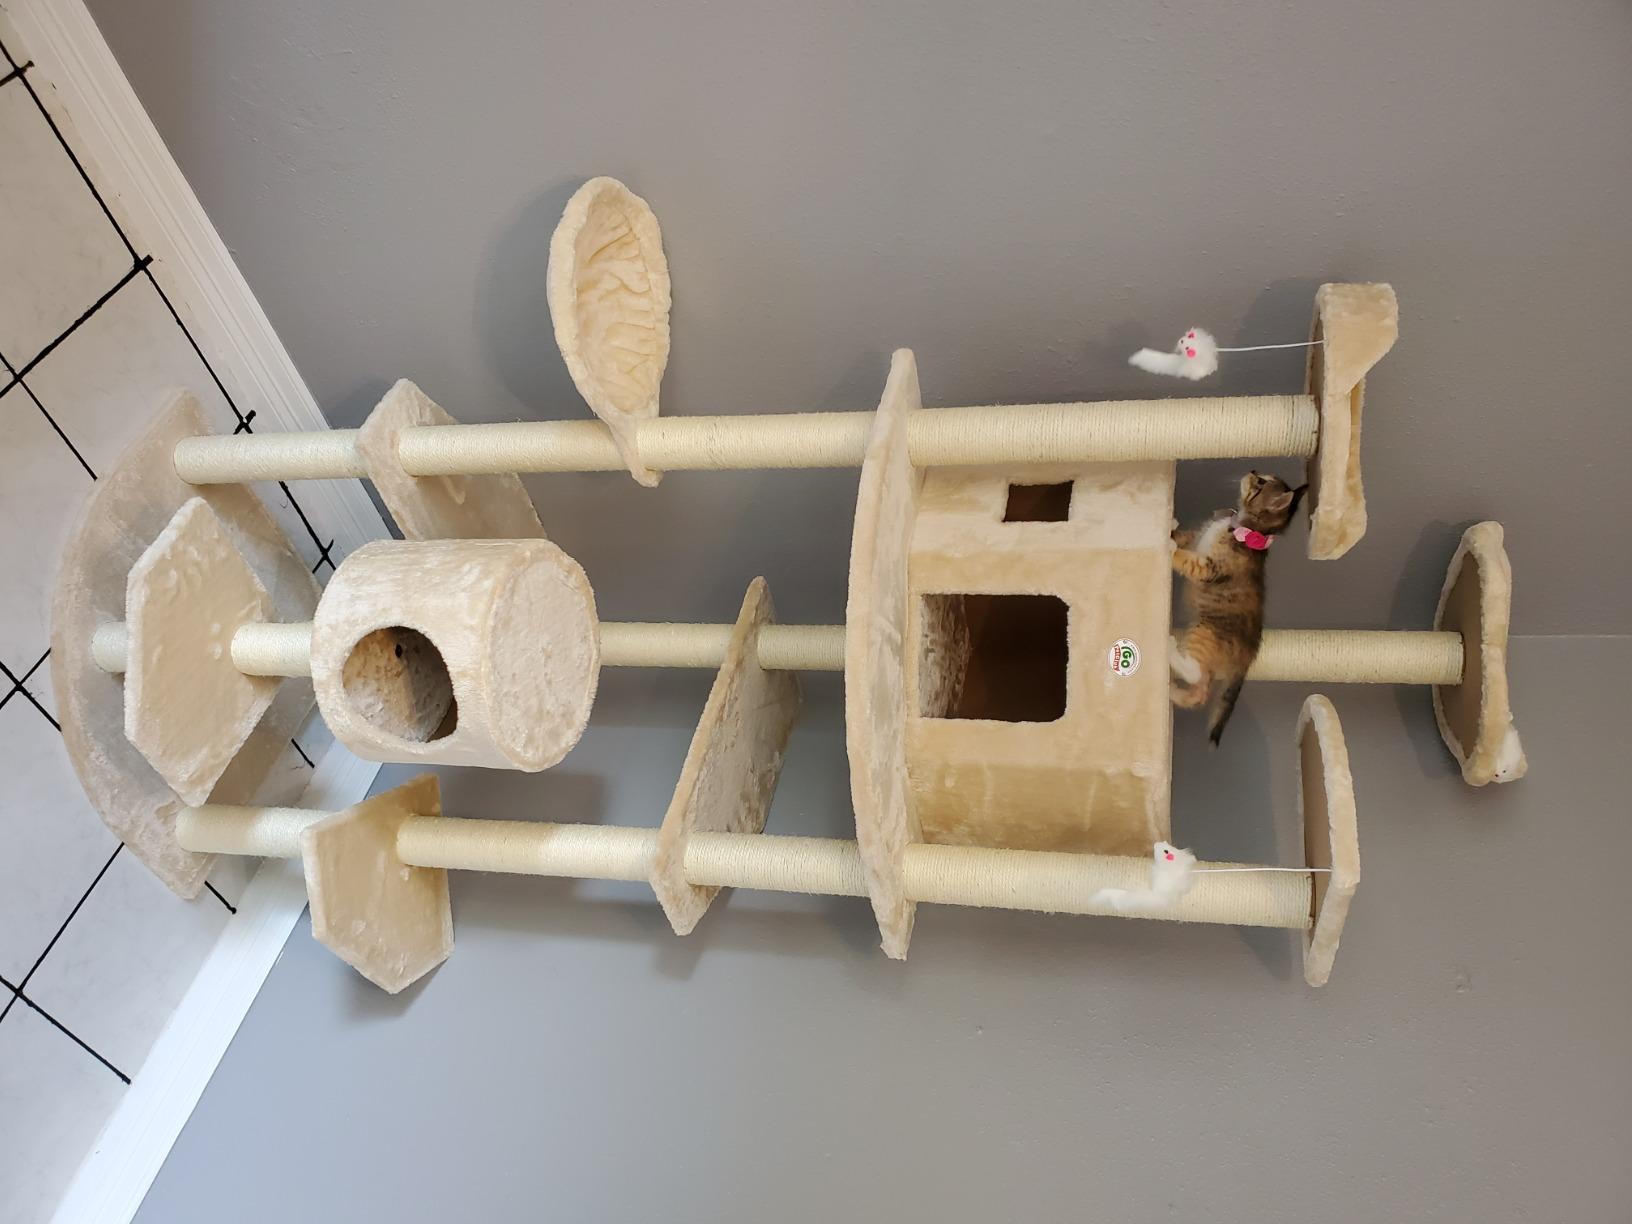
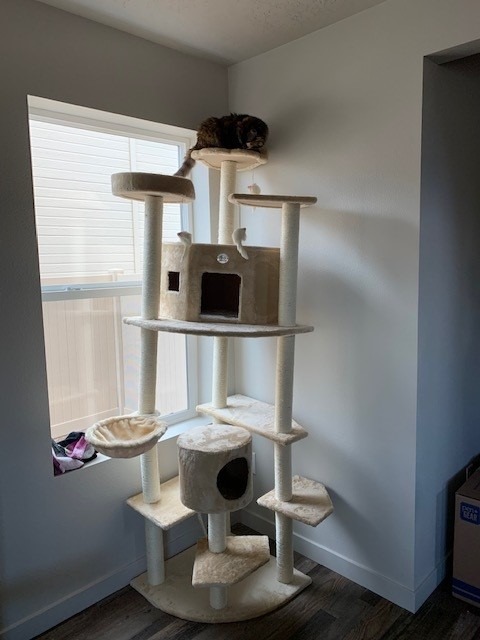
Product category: items_cat tree
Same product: yes